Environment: real
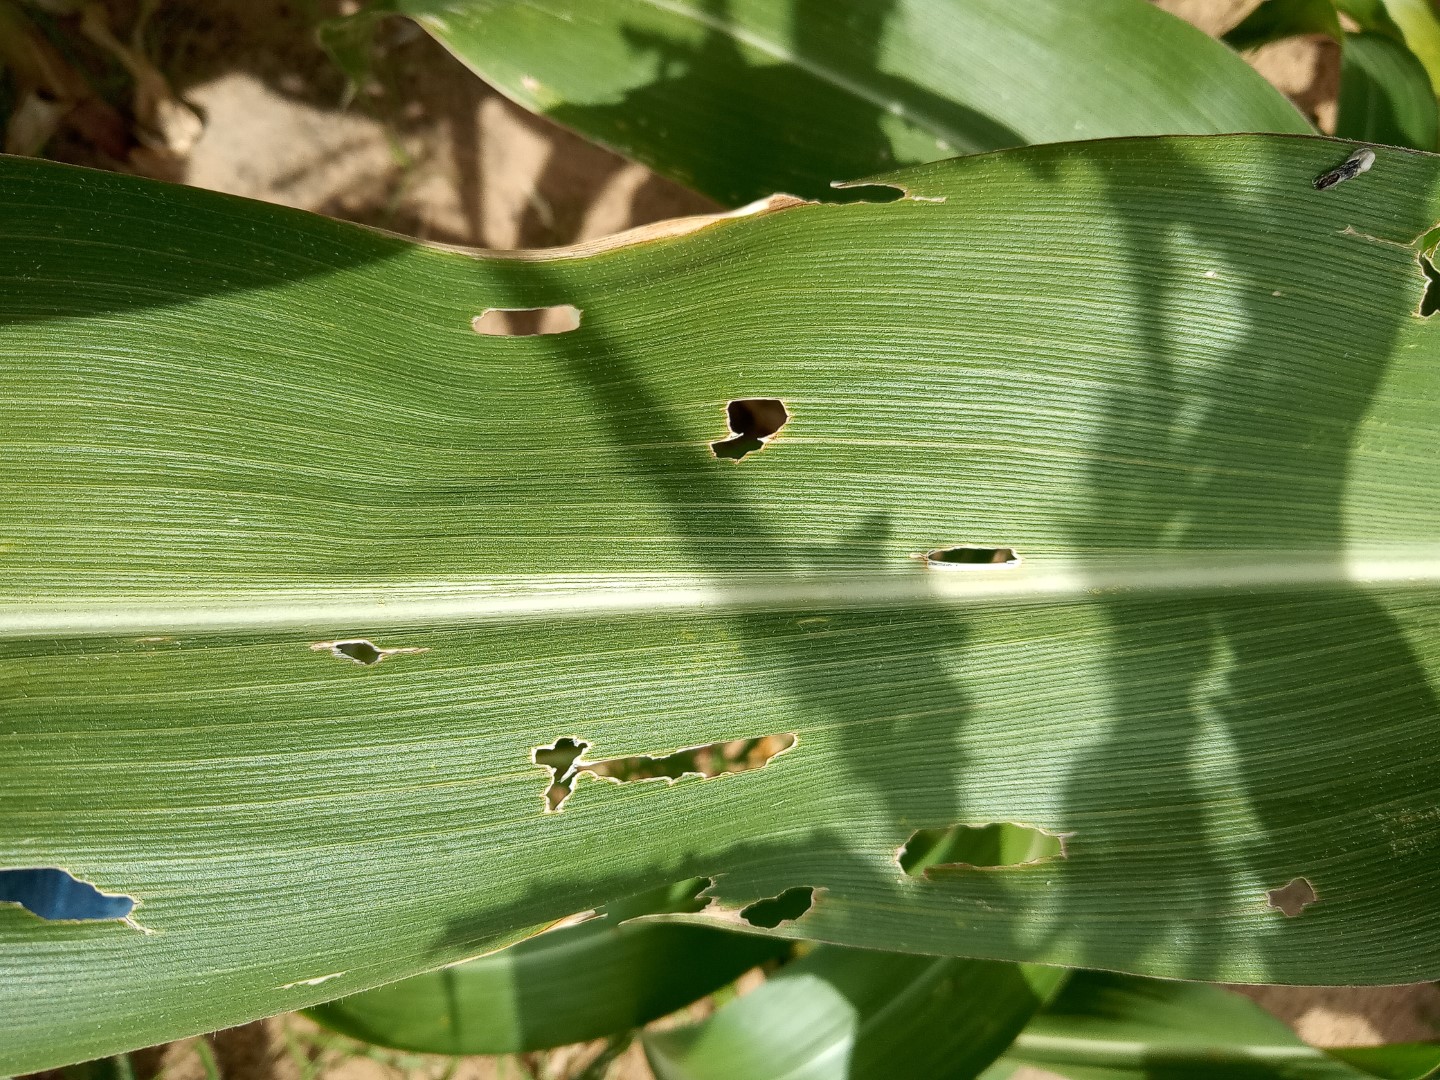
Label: fall_armyworm